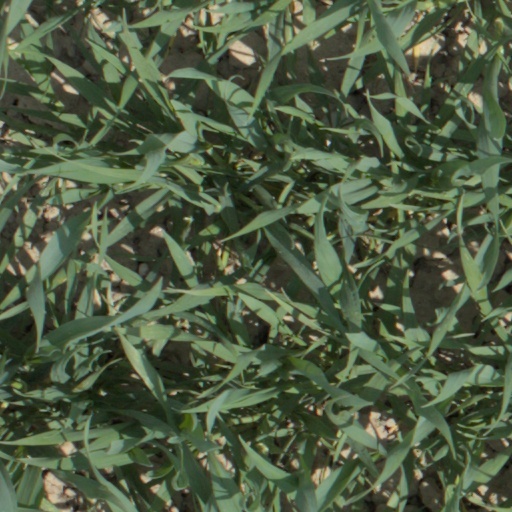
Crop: wheat